Eileen Clegg

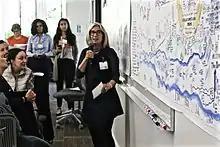
Eileen Clegg at Future of Text Symposium 2016

Eileen's specialty is a practical application of ideas developed by scholars including Carl Jung's collective unconscious and Rudolf Arnheim's belief that visual perception and thinking are inextricably linked. Eileen has continued this stream of research with Bonnie DeVarco through their project Shape of Thought.